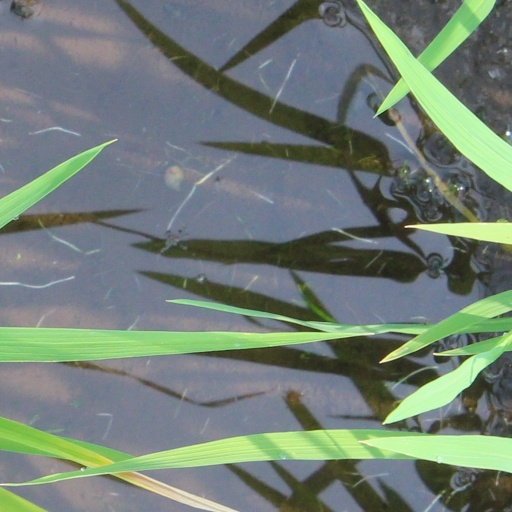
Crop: rice